Ian Fraser (Royal Navy pilot)

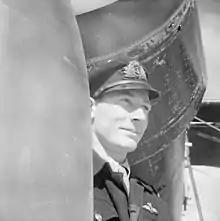
Fraser in Malta during the Second World War

Ian Duncan Fraser OBE DSC (11 September 1921 - 7 March 2015) was a Royal Navy Flight Lieutenant who disabled the Italian cruiser "Luigi di Savoia Duca degli Abruzzi" with a torpedo during the Second World War. Fraser later served as a diplomat.